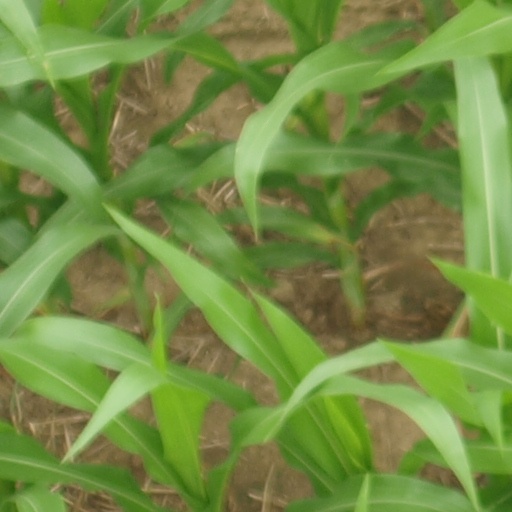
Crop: maize; corn